Catholic Church in Africa

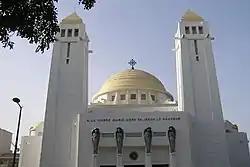
Our Lady of Victories Cathedral, Dakar

Another phase of Christianity in Africa began with the arrival of Portuguese in the 15th century. After the end of Reconquista, the Christian Portuguese and Spanish captured many ports in North Africa. The bishopric of Marrakesh continued to exist until the late 16th century and was borne by the suffragans of Seville. Juan de Prado who had attempted to re-establish the mission was killed in 1631. A Franciscan monastery built in 1637 was destroyed in 1659 after the downfall of the Saadi dynasty. A small Franciscan chapel and monastery in the mellah of the city existed until the 18th century.